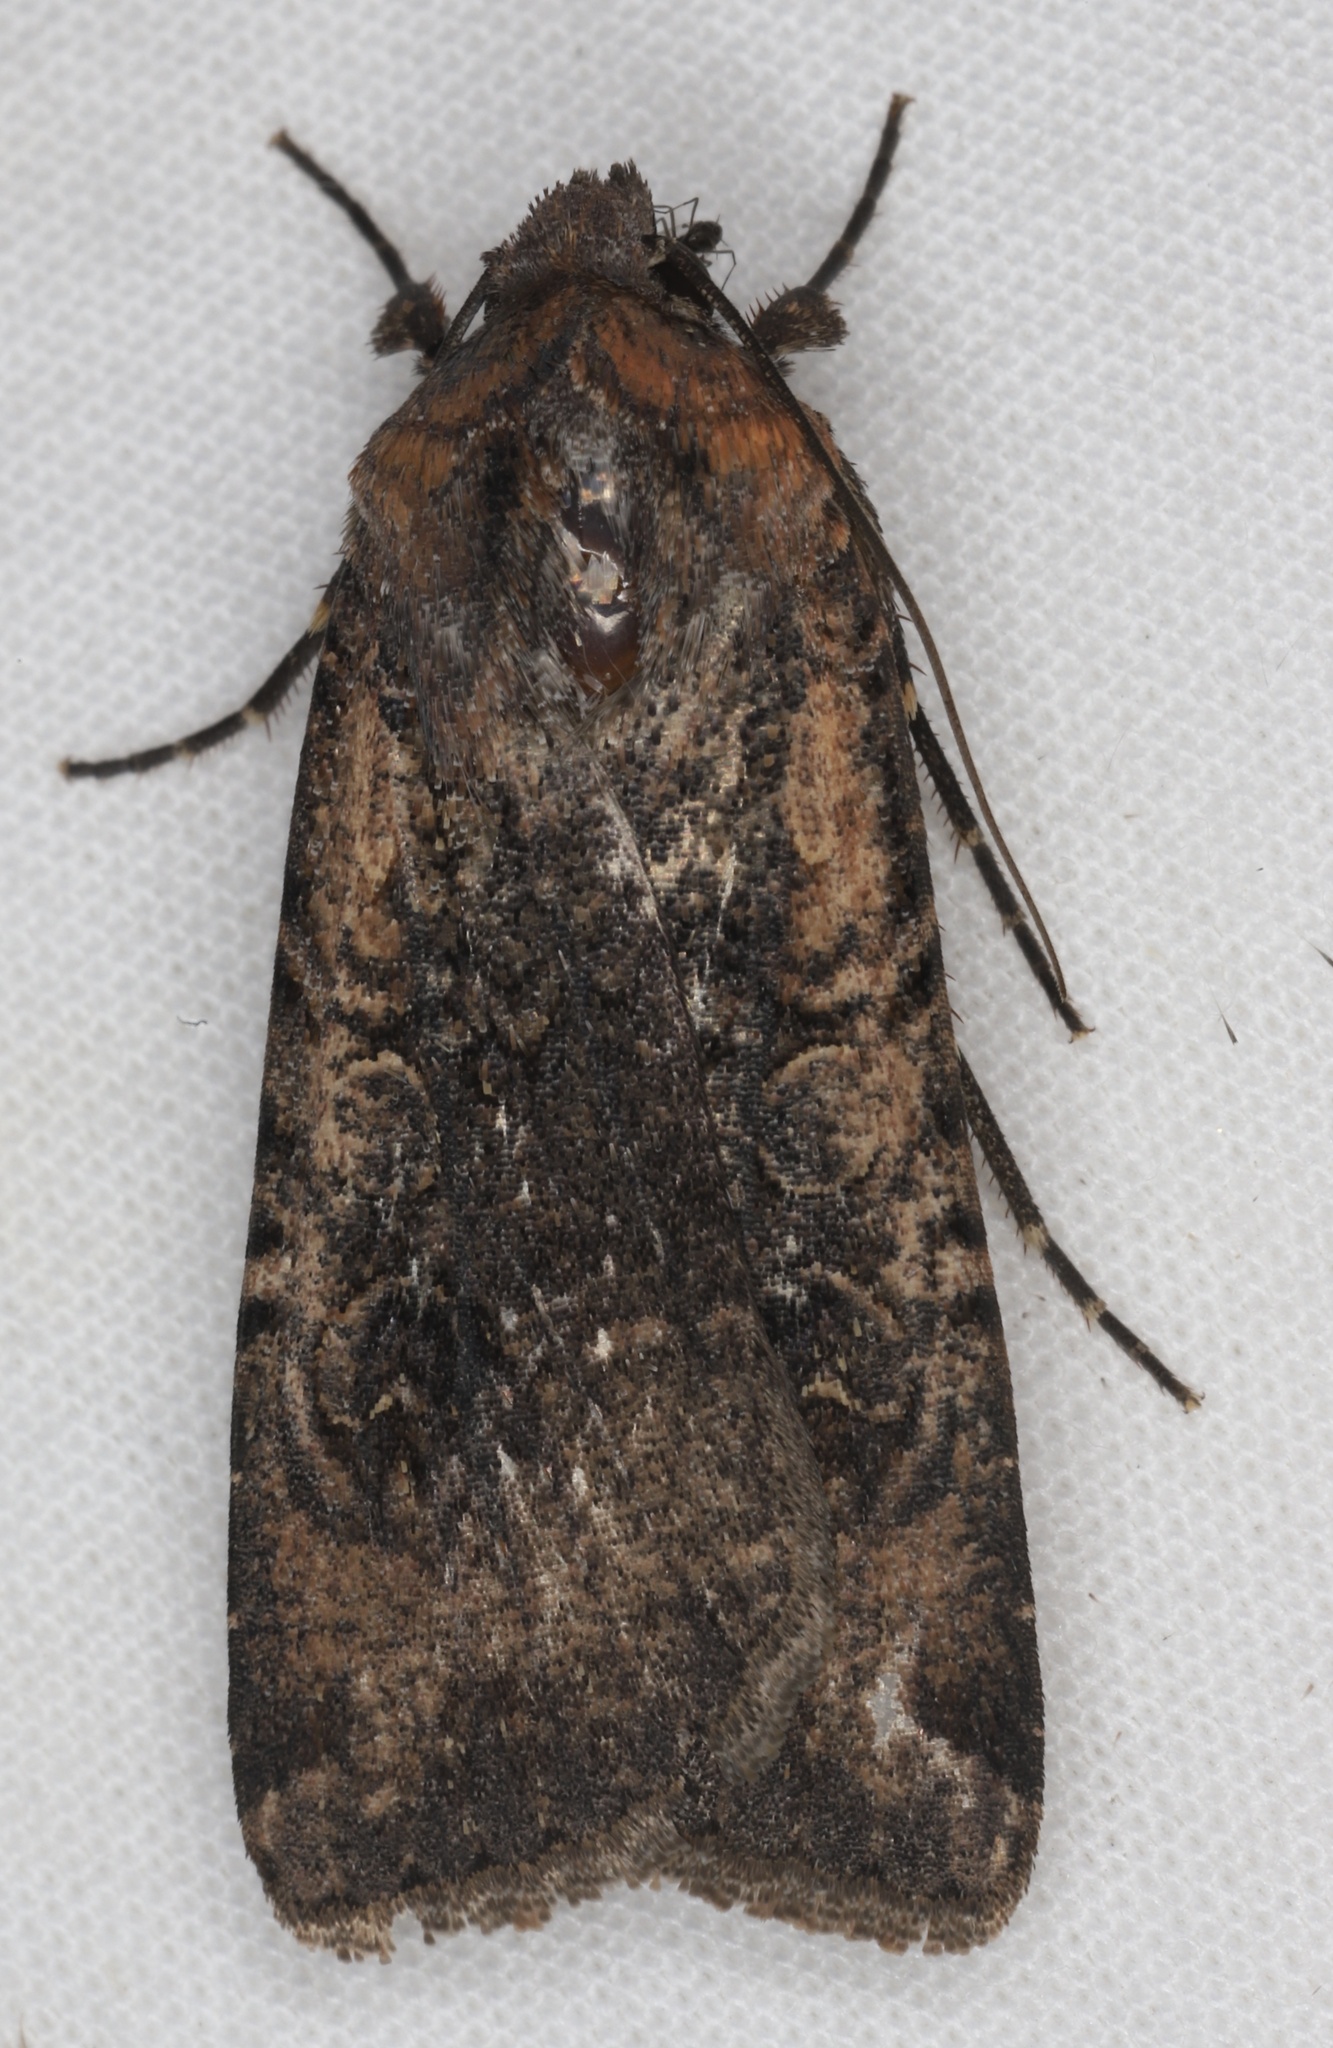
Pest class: cutworms